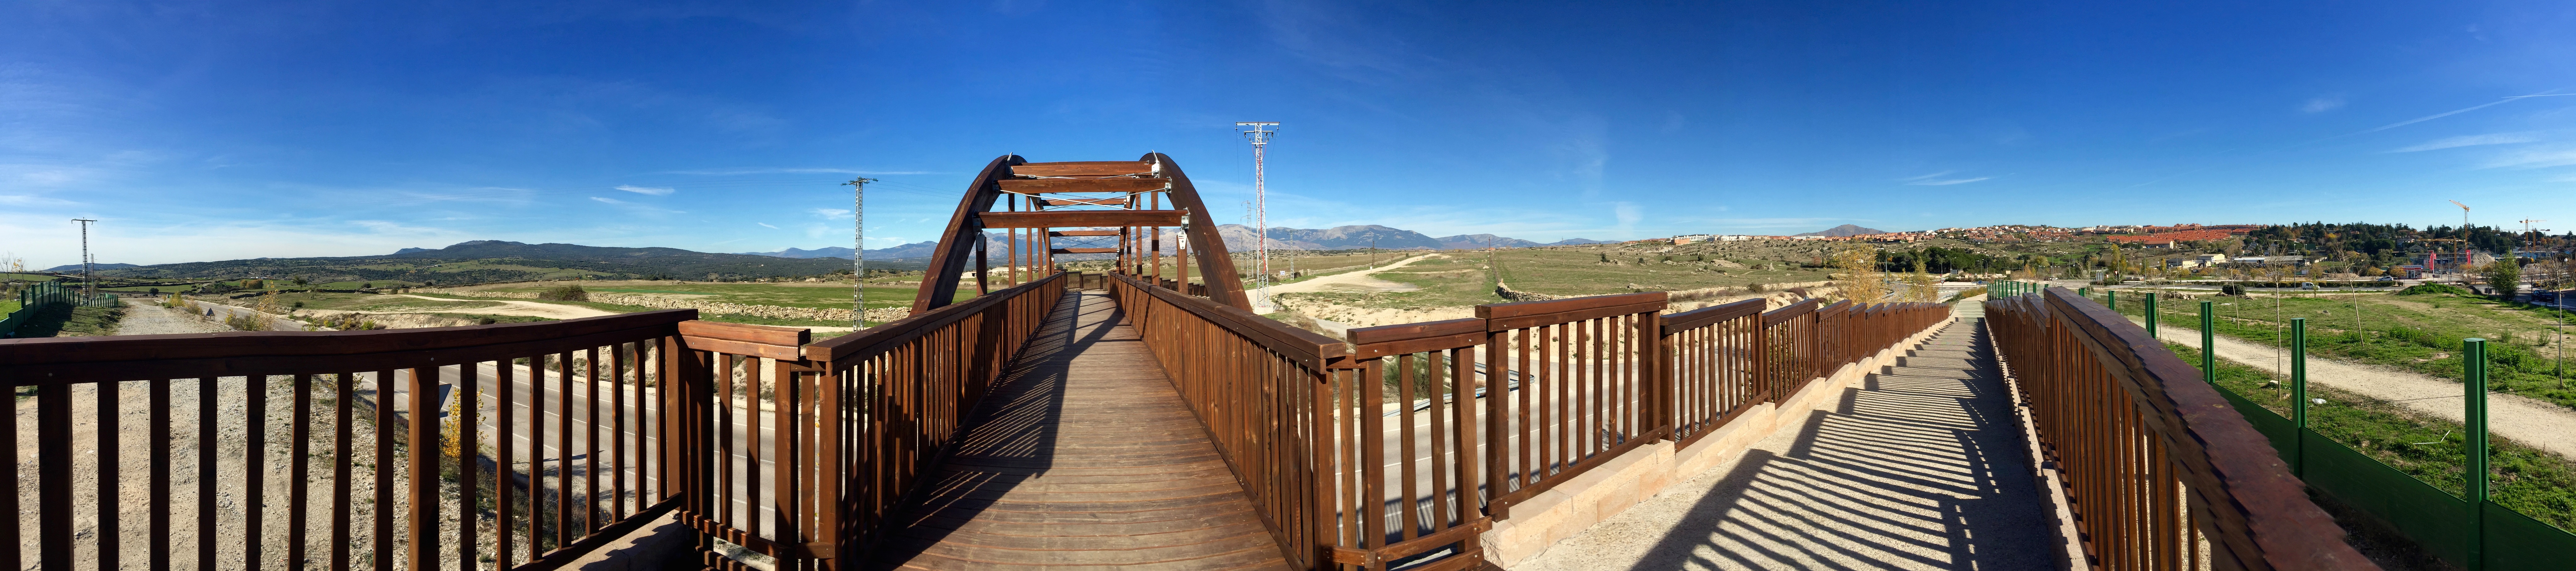
bridge, suspension bridge, amusement park, park, nonbuilding structure